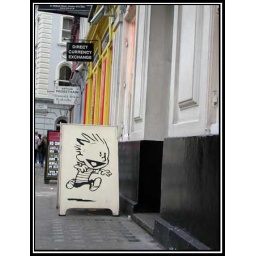
An unauthorized Calvin sign outside a comic book shop in London, seen as we headed towards the National Gallery